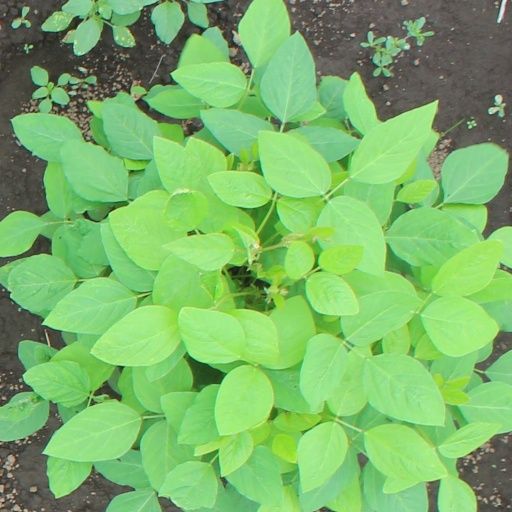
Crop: soybean